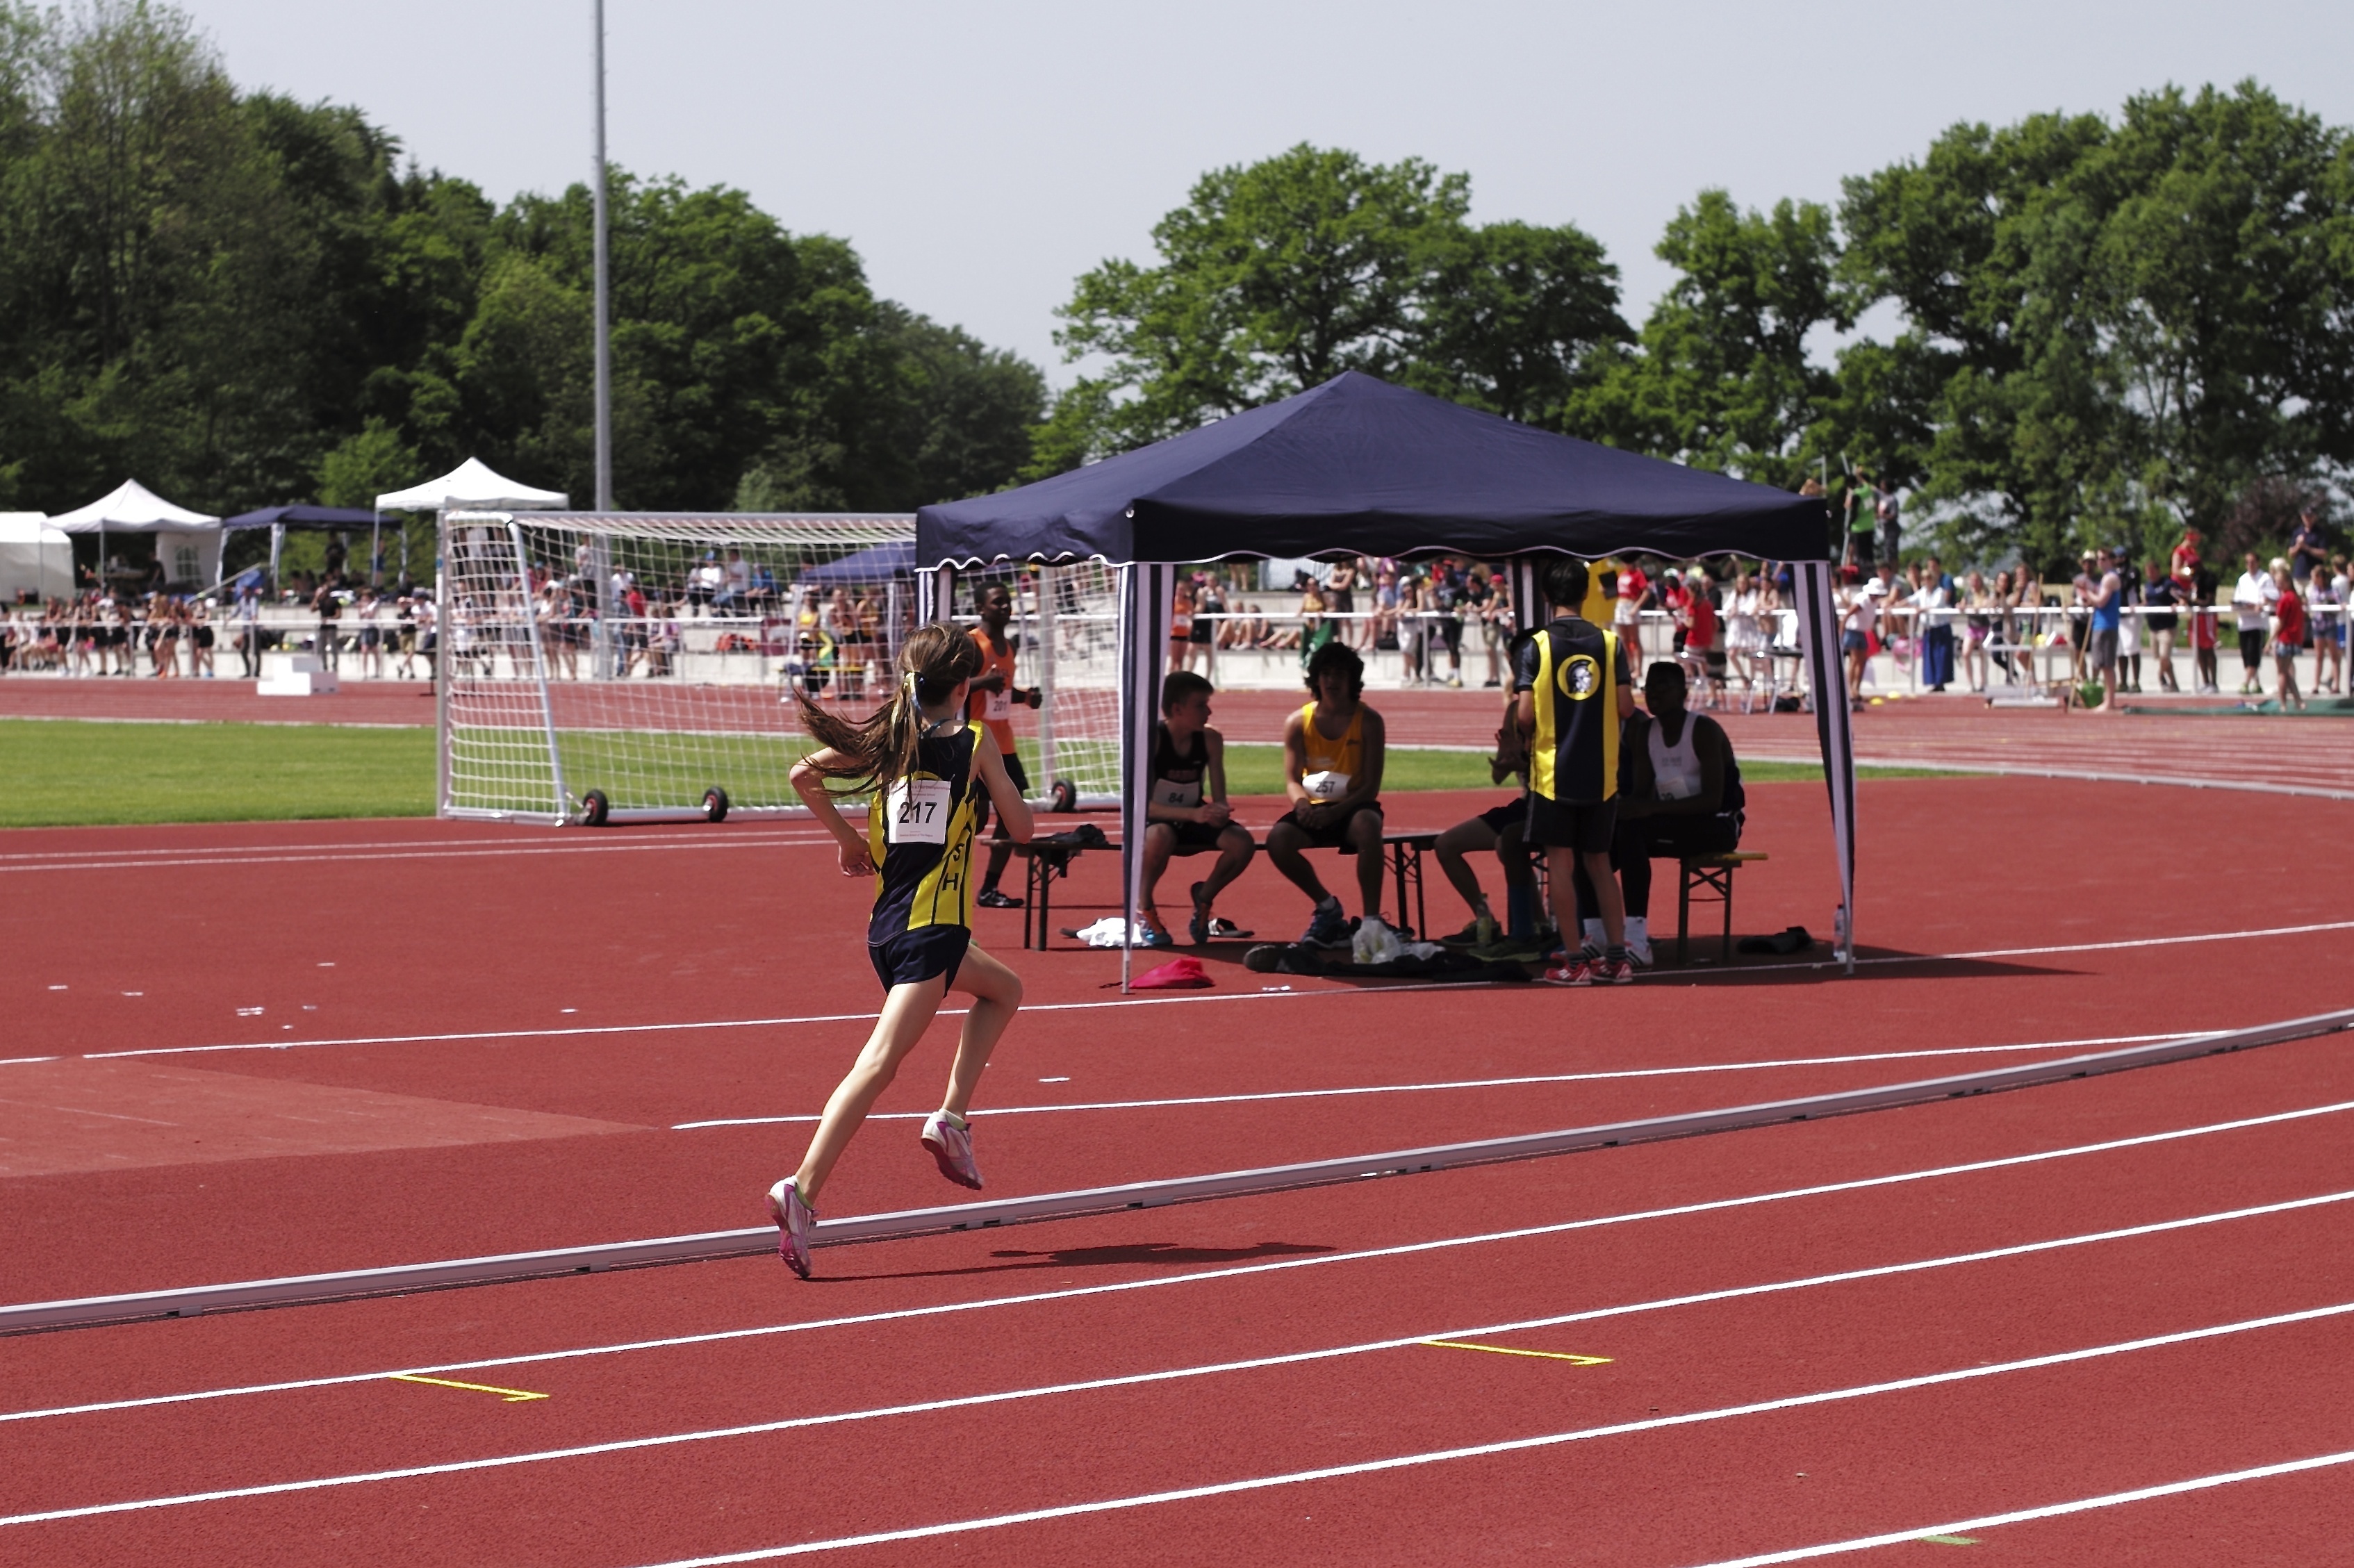
running, jumping, sports, athletics, sprint, hurdle, hurdling, physical exercise, human action, track and field athletics, middle distance running, 800 metres, 110 metres hurdles, 100 metres hurdles, obstacle race